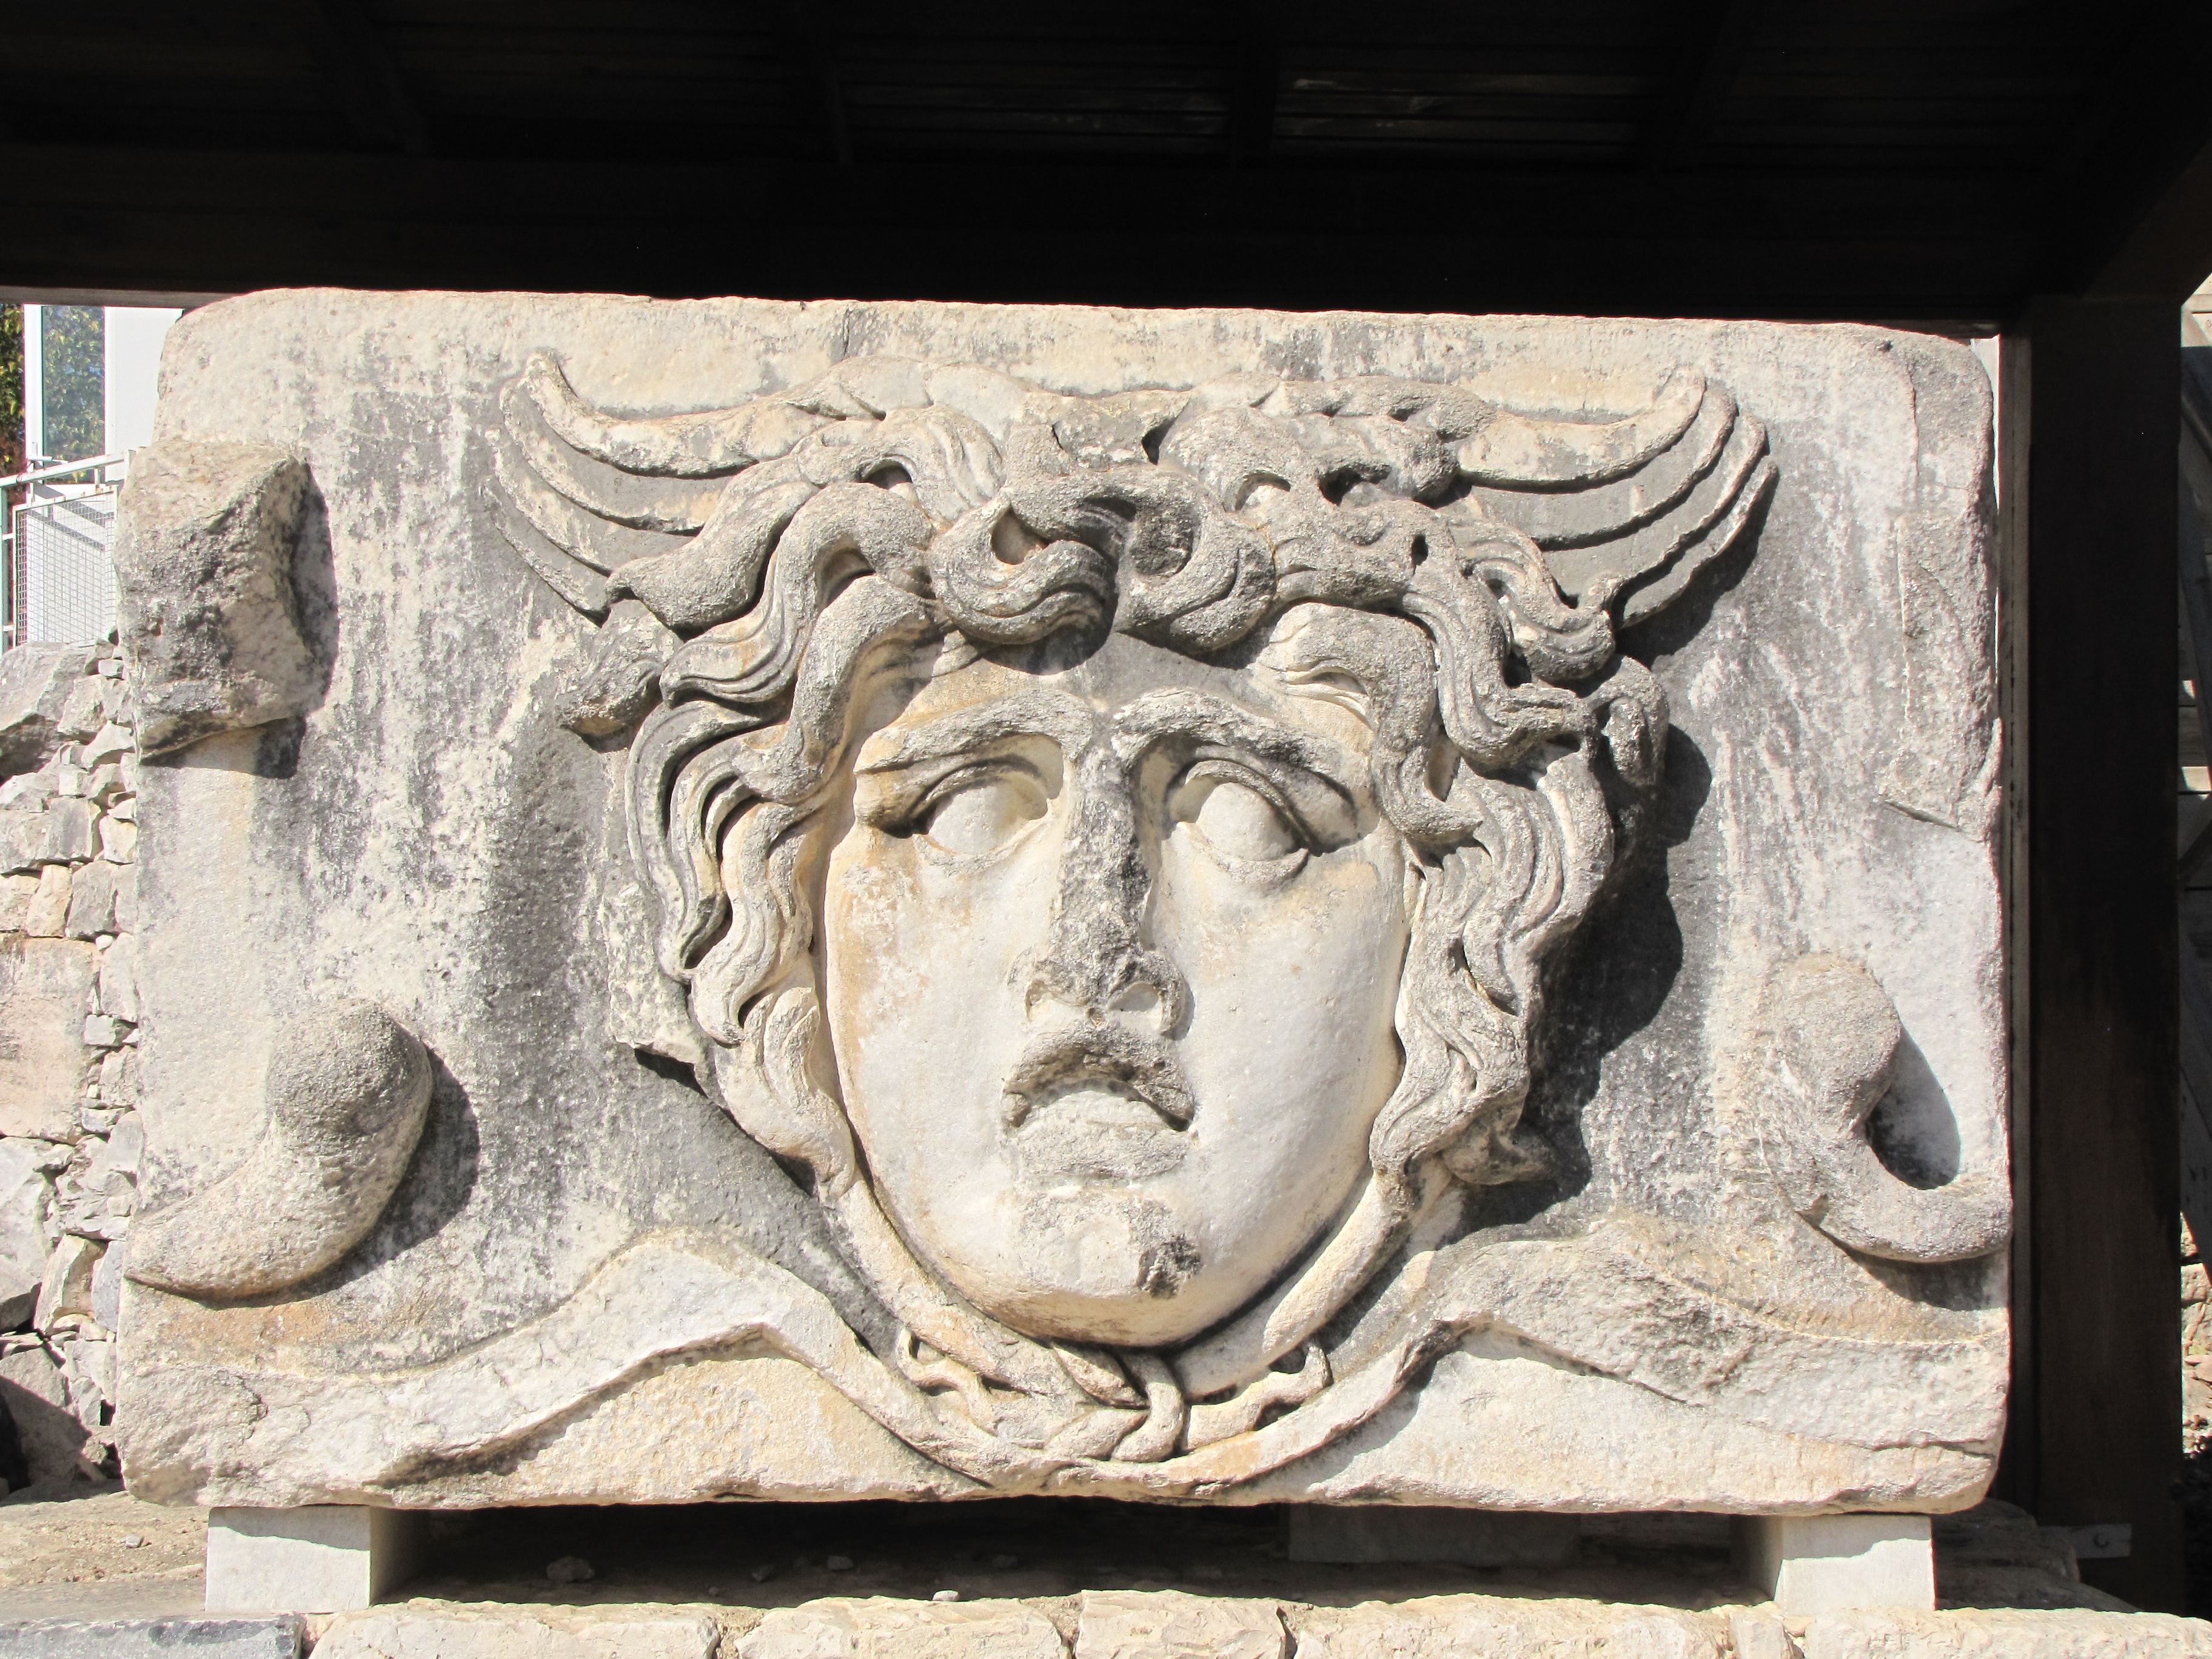
monument, statue, sculpture, art, temple, turkey, carving, relief, stele, apollo, stone carving, didyma, ancient history